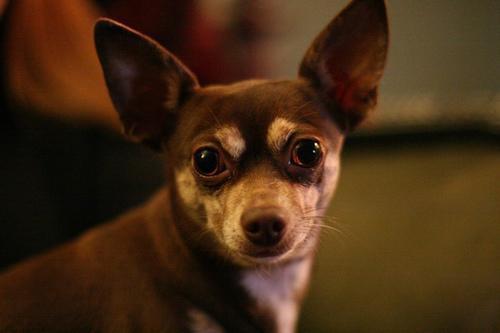
Chihuahua